Edward A. Berlin

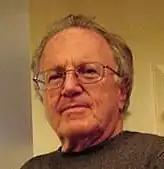

Edward A. Berlin (born June 26, 1936) is an American author and musicologist, known for his research, writings, and presentations on ragtime and the composer Scott Joplin. He has written three books on these topics, and has also written and spoken extensively on other musical subjects.